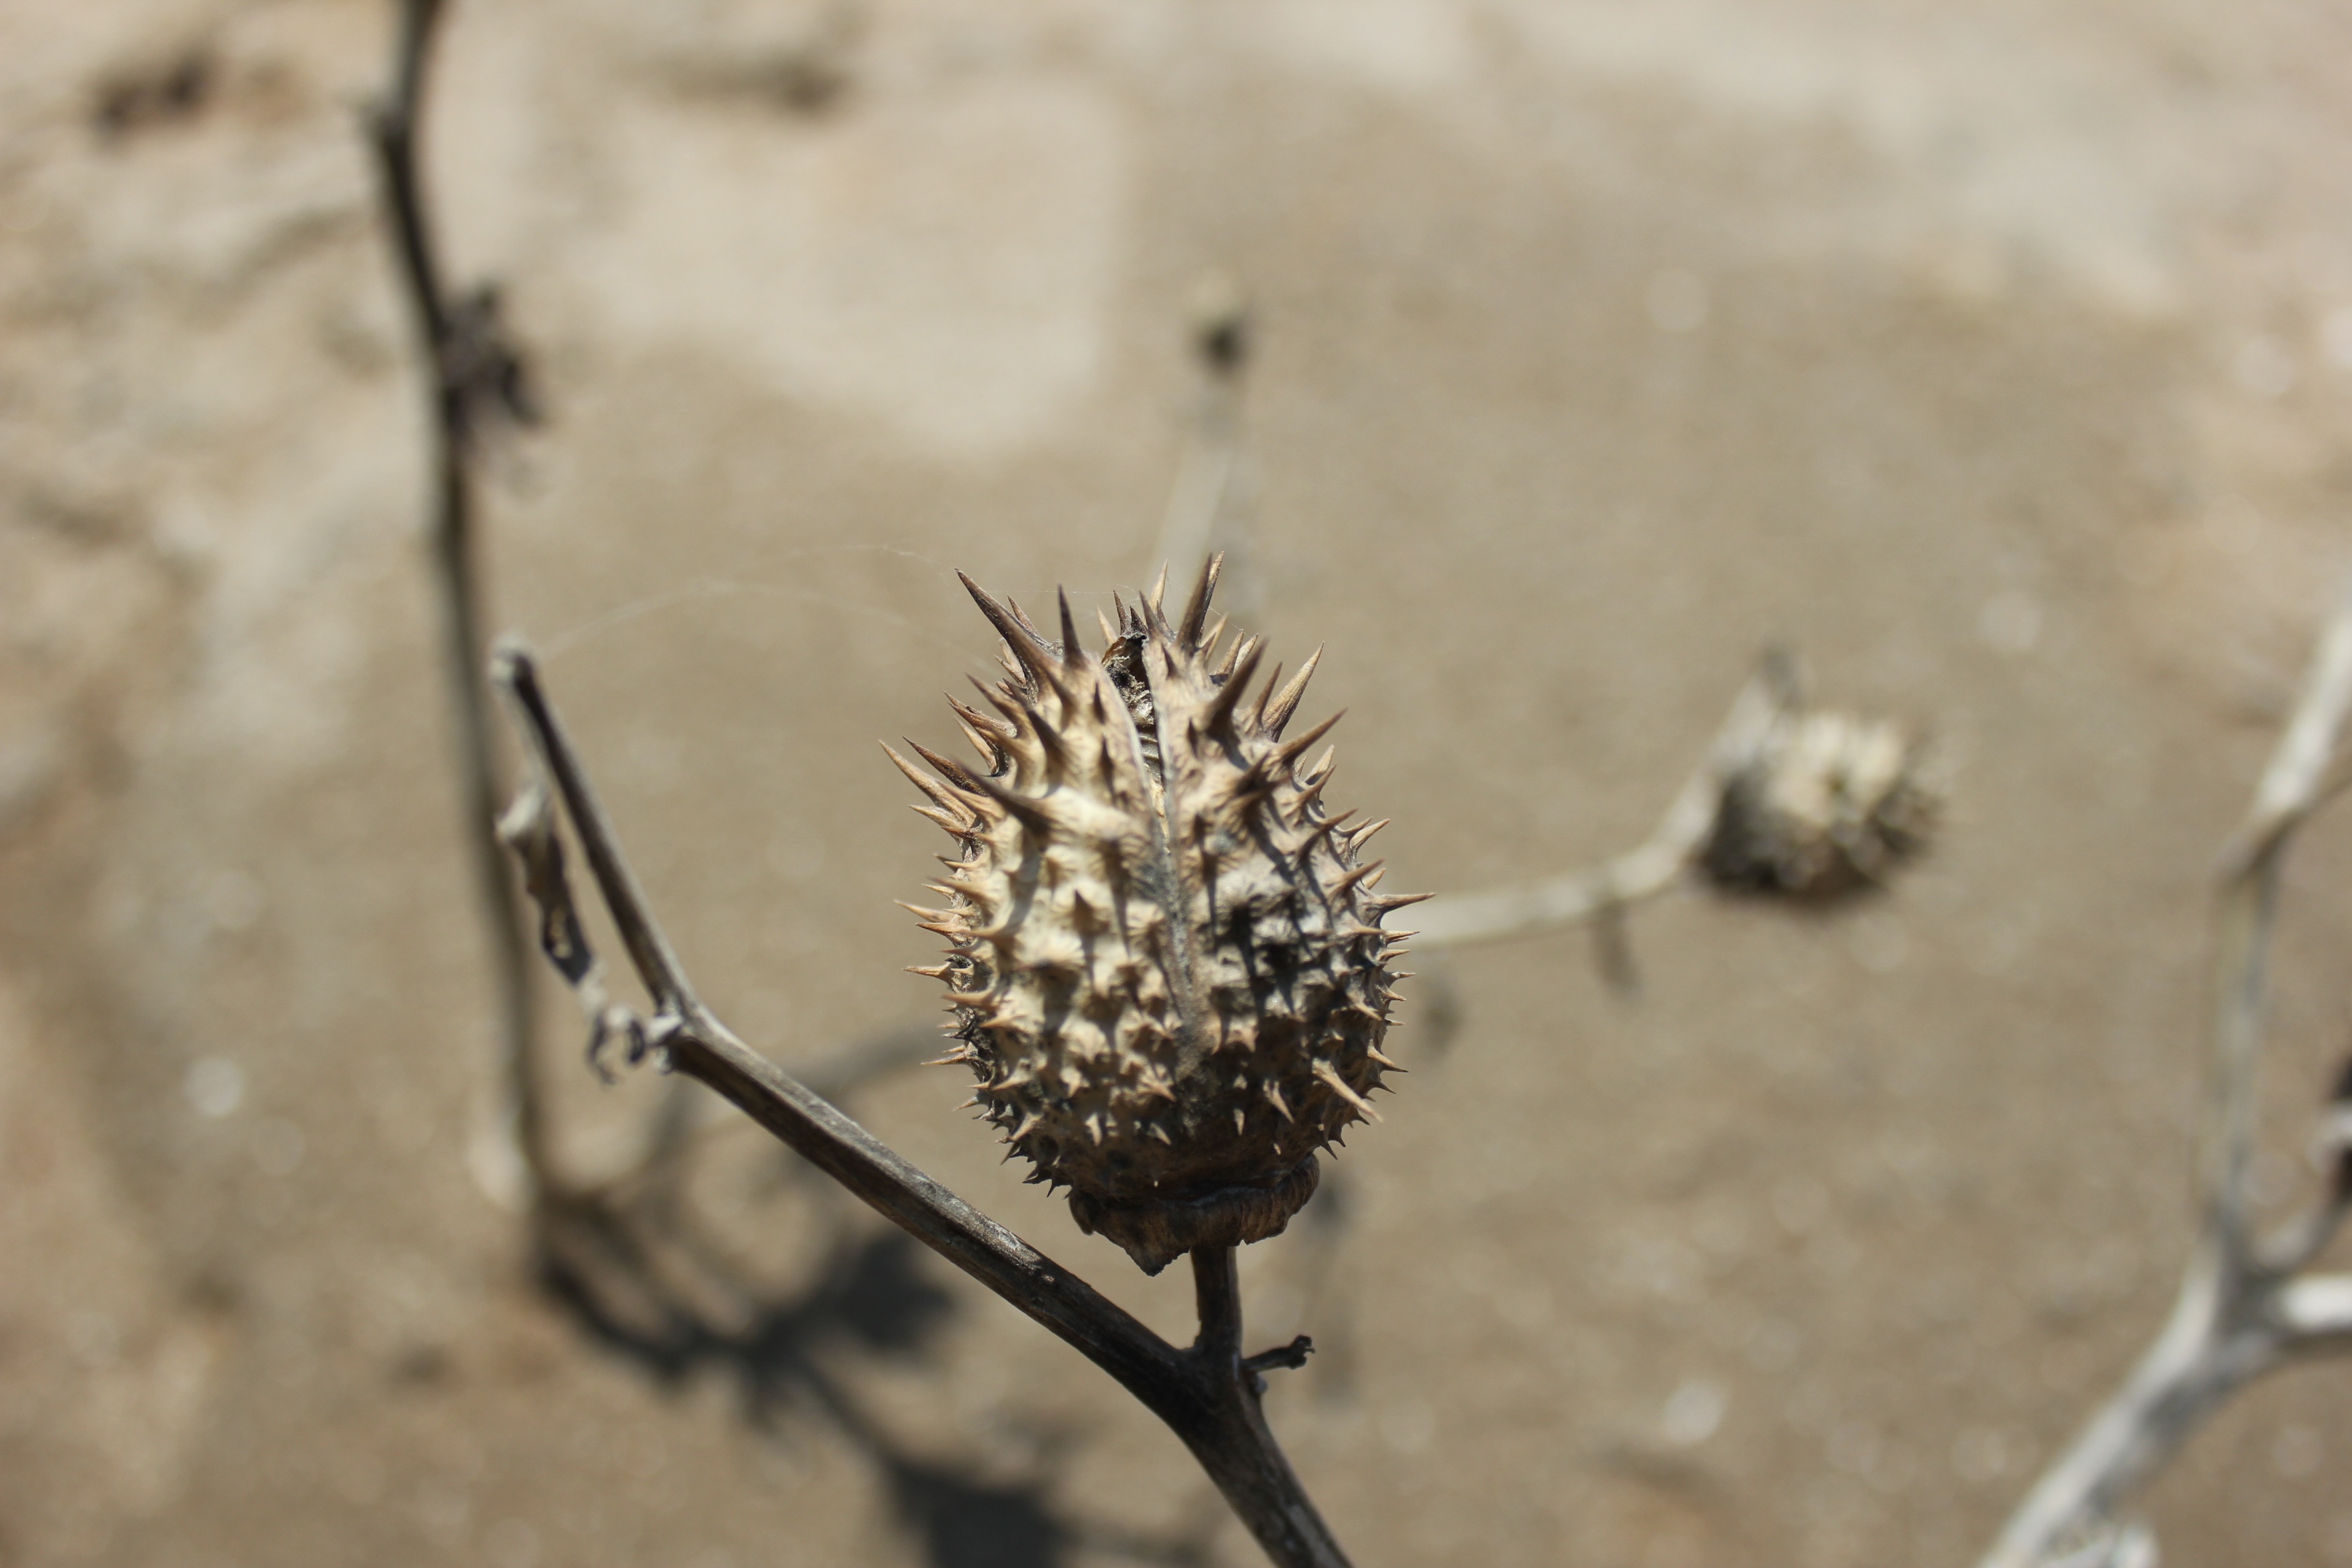
nature, grass, branch, winter, plant, photography, leaf, flower, thorn, soil, botany, flora, fauna, twig, close up, macro photography, shriveled, grass family, plant stem, thorns spines and prickles